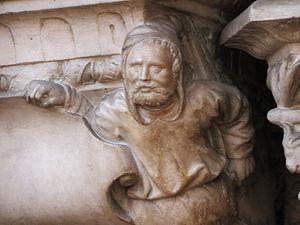
Roulland Le Roux lui-même, représenté sur le mausolée des cardinaux d'Amboise.
Roulland Le Roux est un sculpteur et maître d'œuvre français.